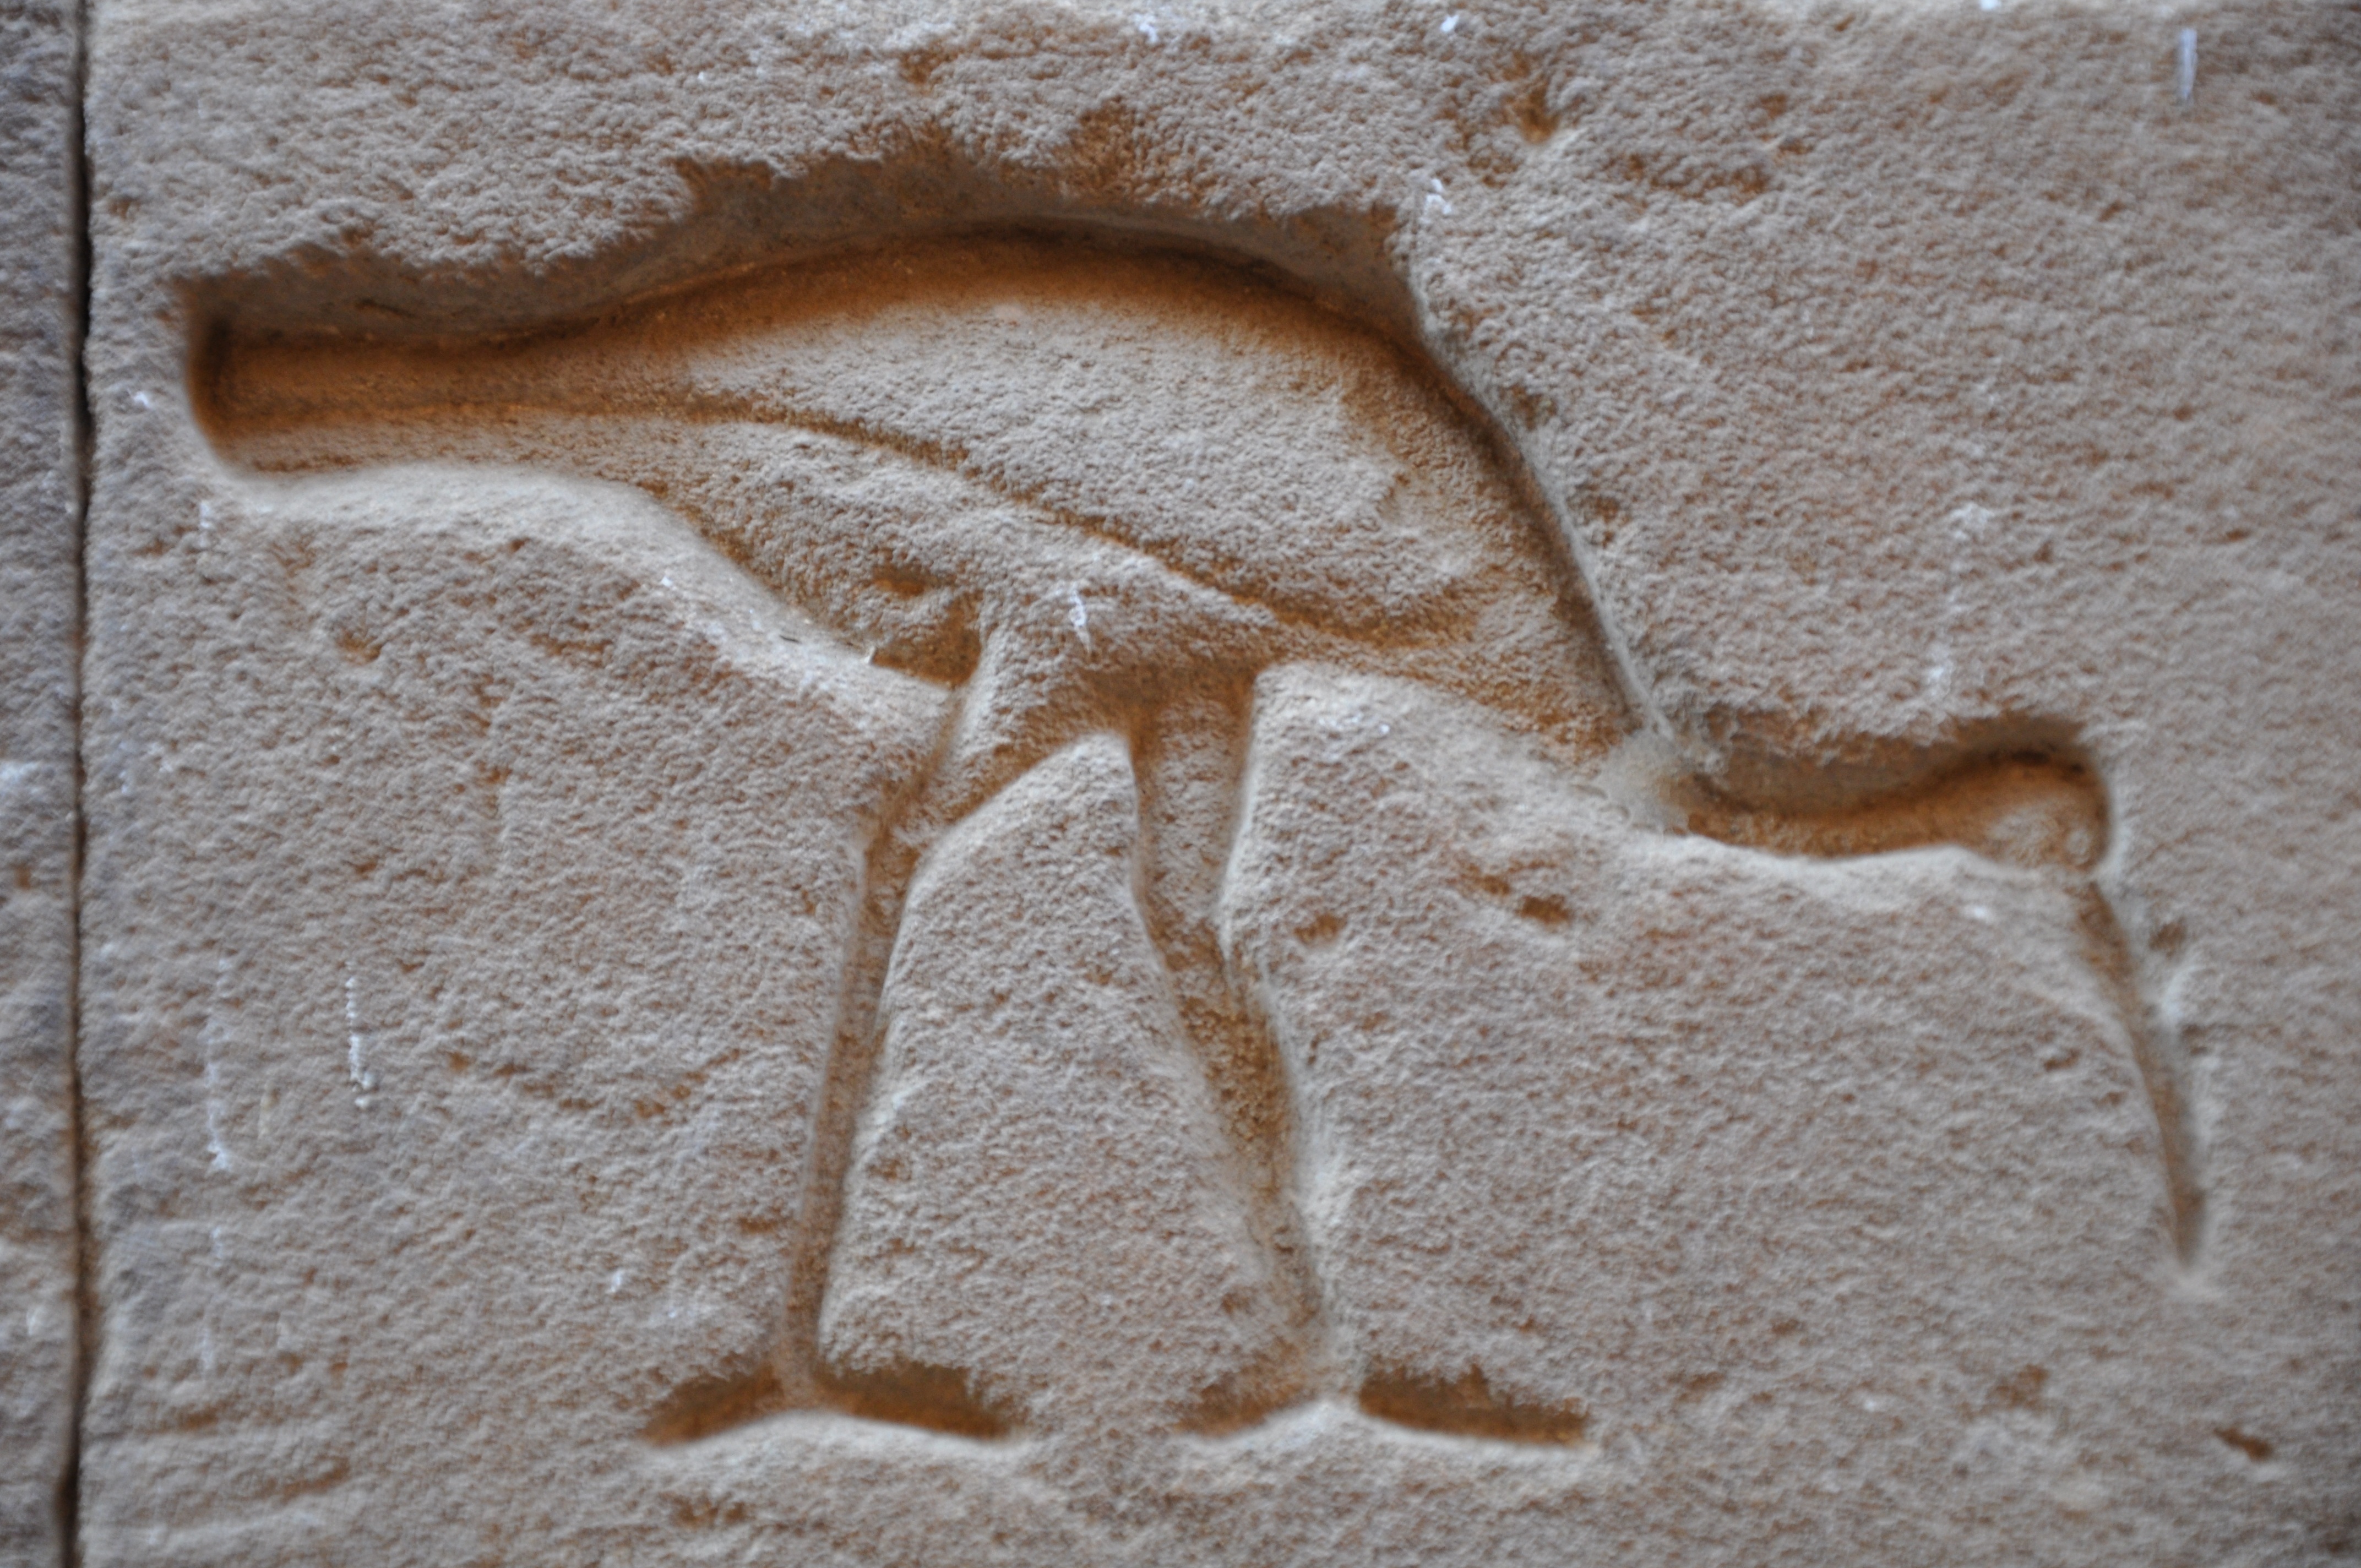
sand, wood, wall, travel, statue, symbol, material, egypt, sculpture, art, temple, columns, history, pierre, carving, relief, ibis, pharaoh, hieroglyphs, nile, ancient history, egyptian temple, edfu